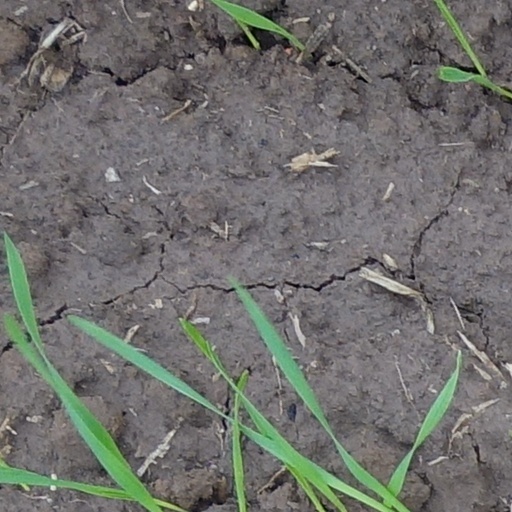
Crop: wheat